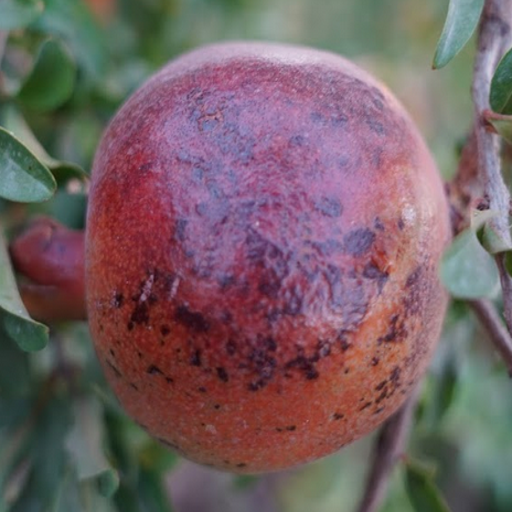
Label: Sunburn